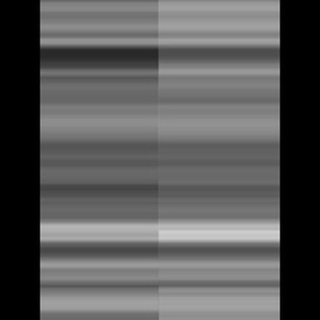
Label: sugarcane_mosaic